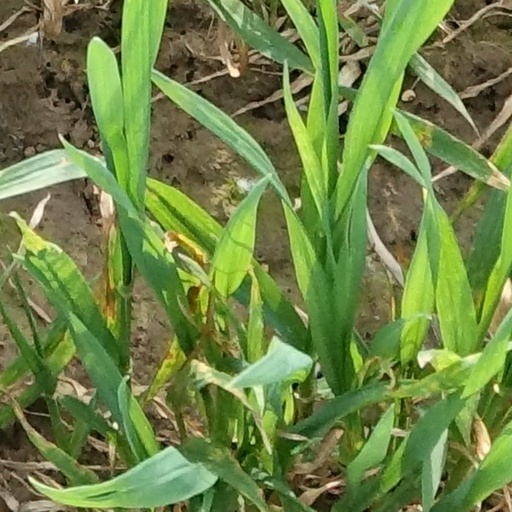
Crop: wheat